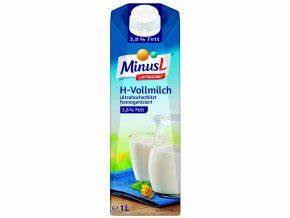
Label: cardboard